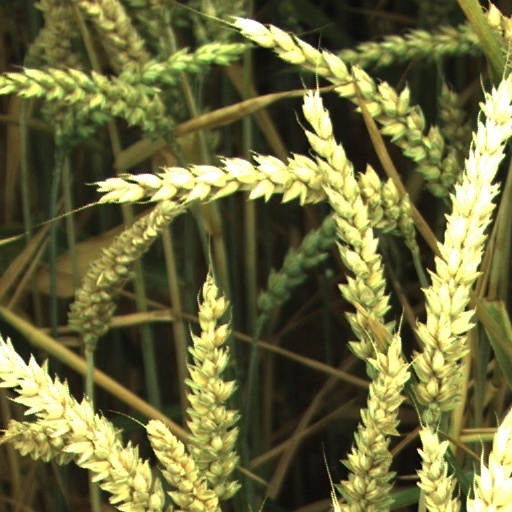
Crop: wheat